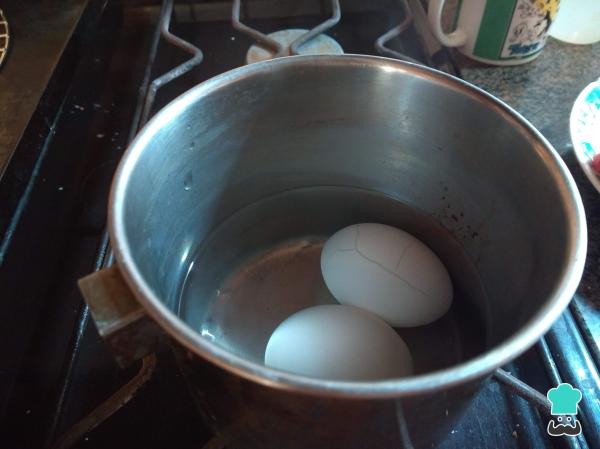
Para empezar con la receta de las empanadas de carne, primero cocina los huevos durante 12 minutos partiendo de agua fría.